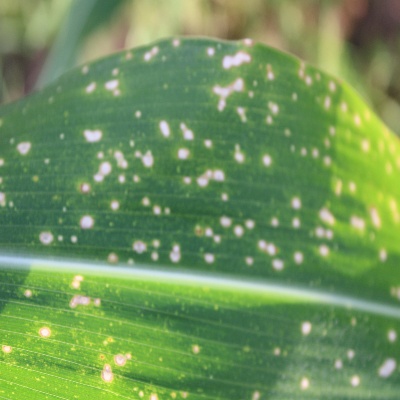
Crop: Maize
Condition: leaf spot